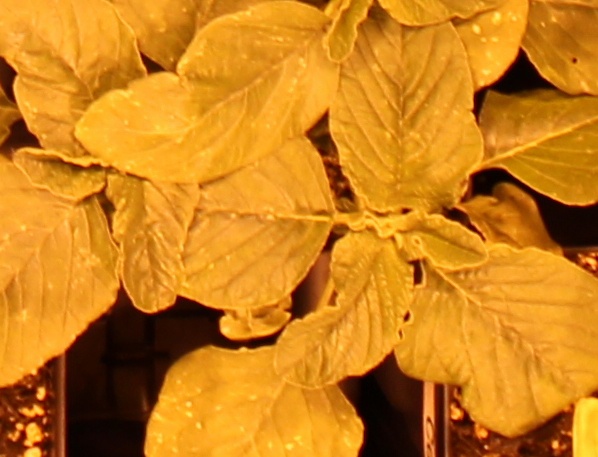
Label: Redroot Pigweed